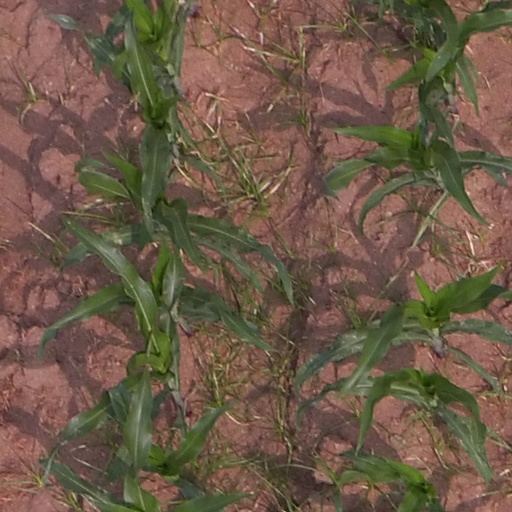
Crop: maize; corn